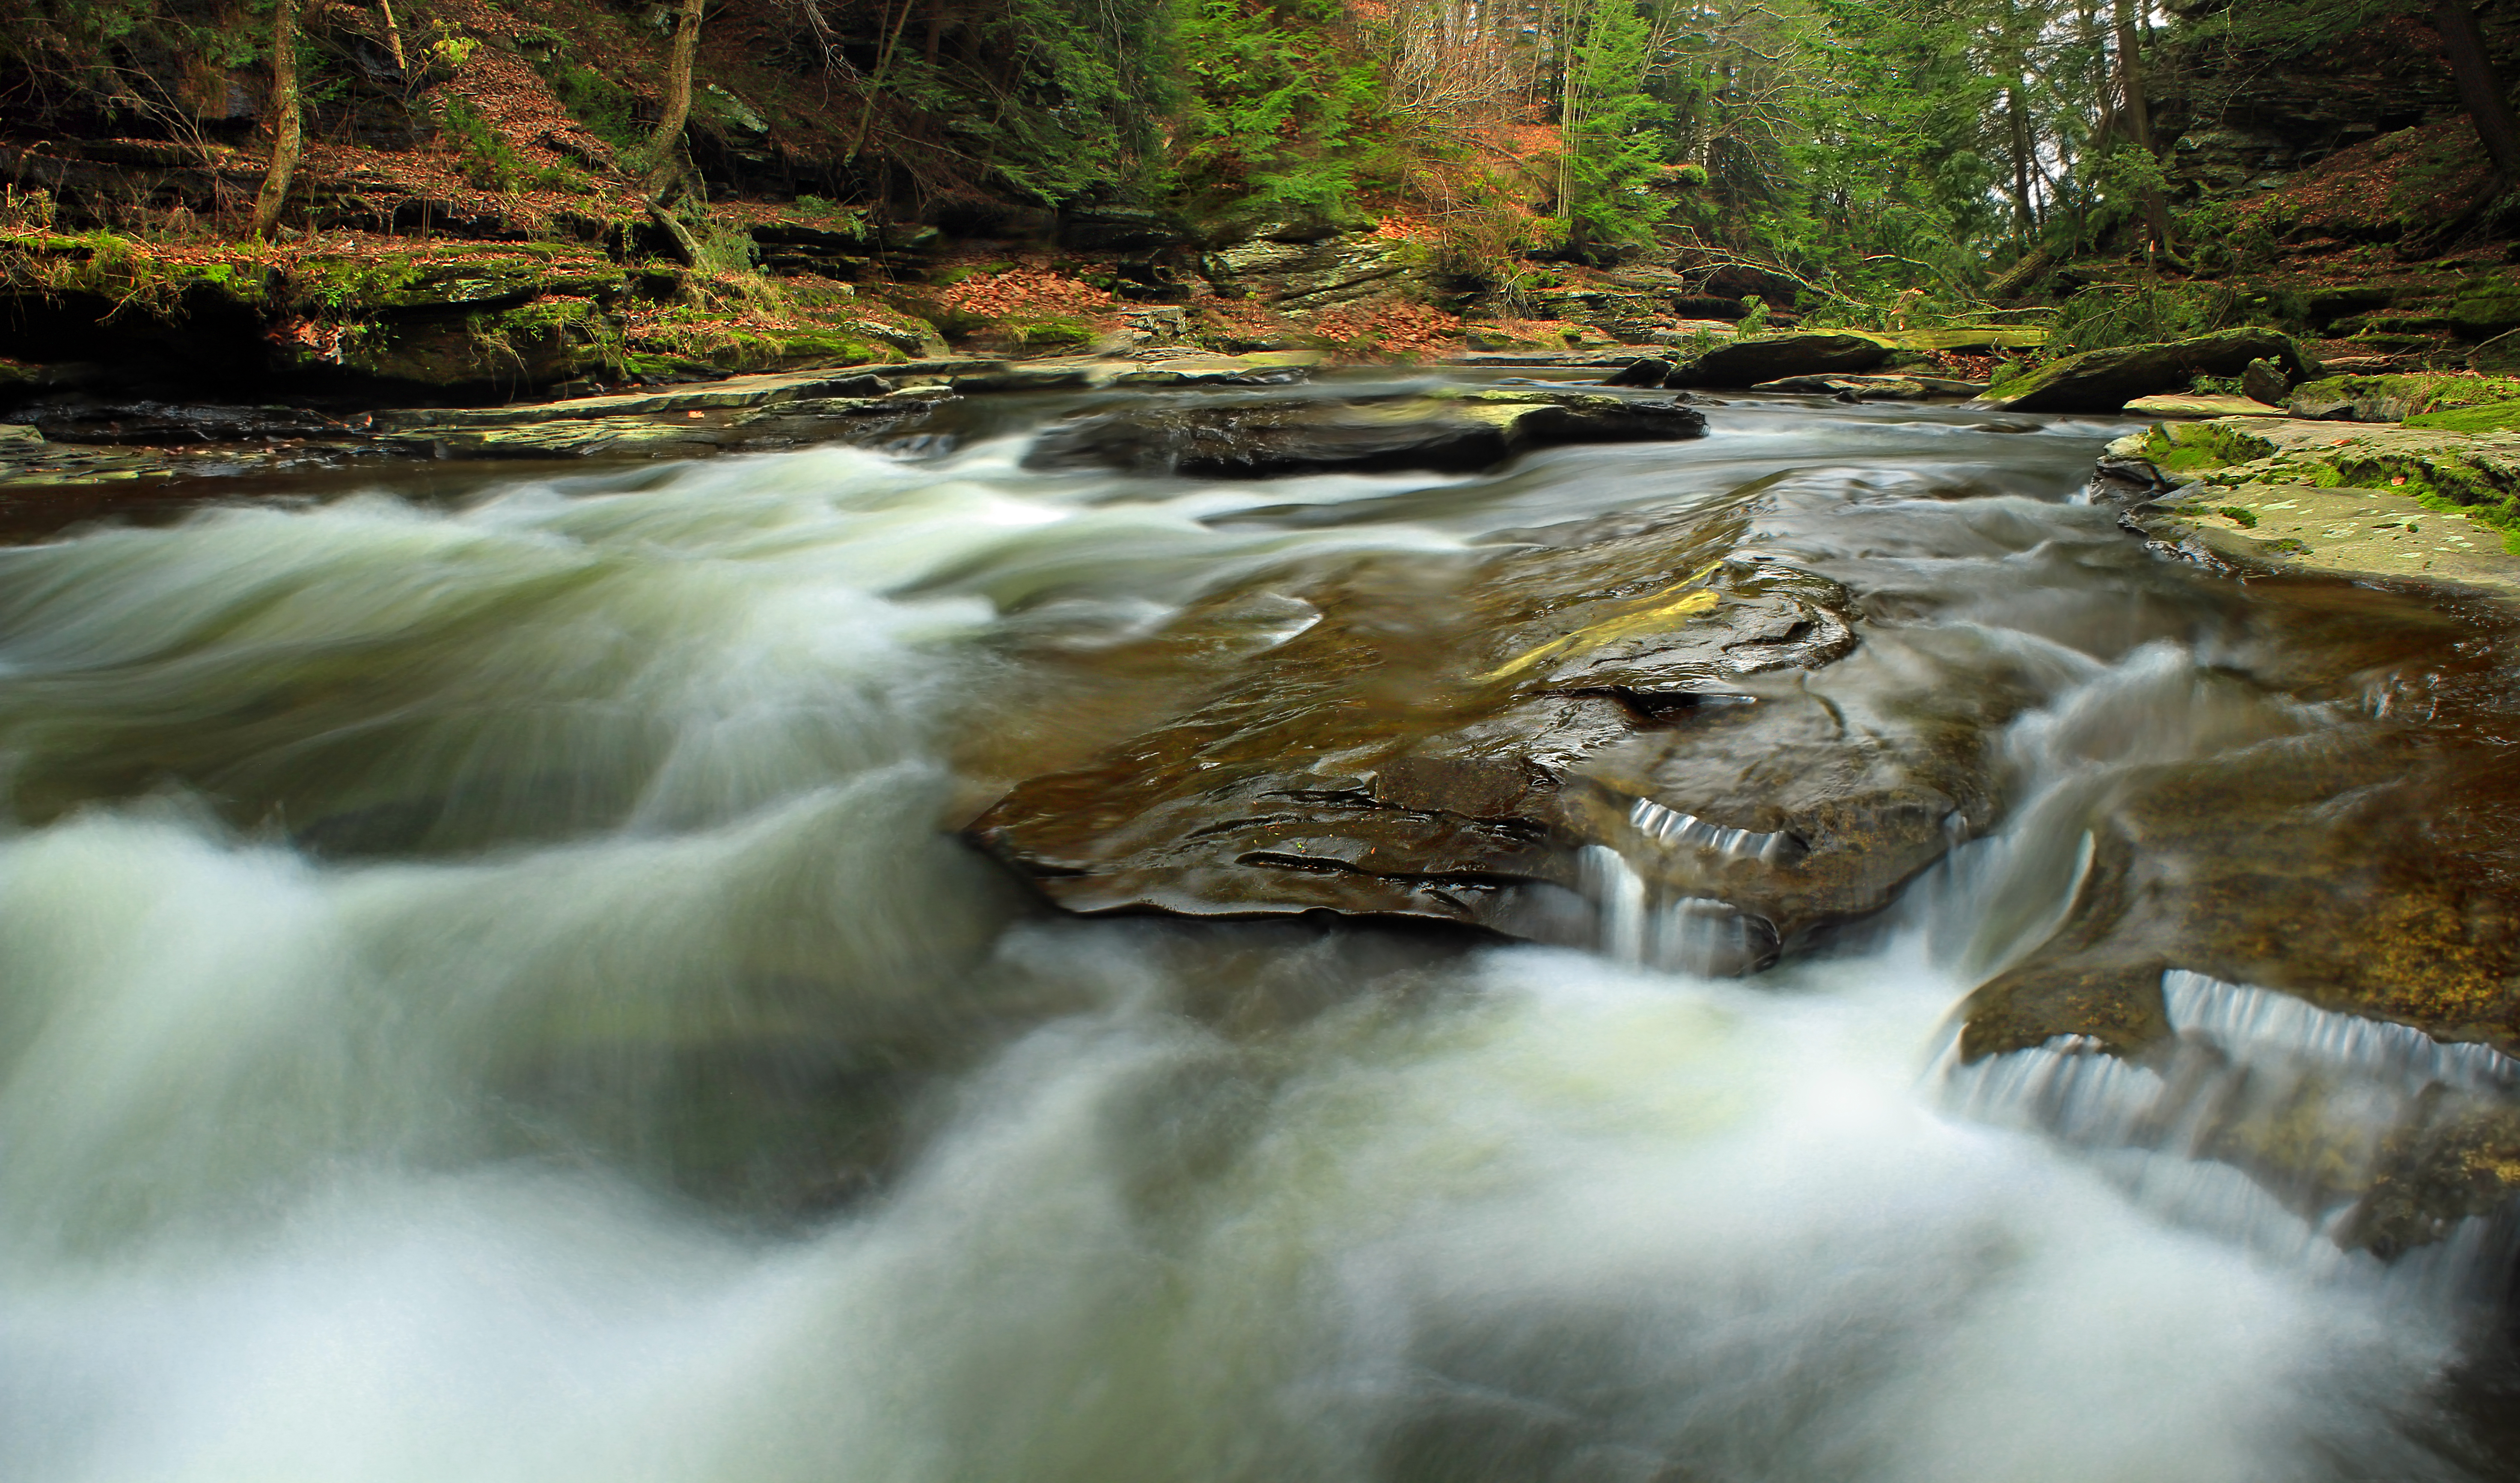
water, nature, waterfall, creek, hiking, leaf, river, stream, autumn, rapid, season, body of water, trees, rocks, creativecommons, ravine, cascades, pennsylvania, endlessmountains, wyomingcounty, clintontownship, countrysideconservancy, littlerockyglen, wasserfall, water feature, watercourse, landform